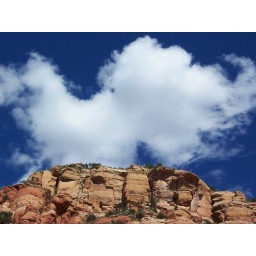
The sky was so clear!! Loved the clouds over the rocks!